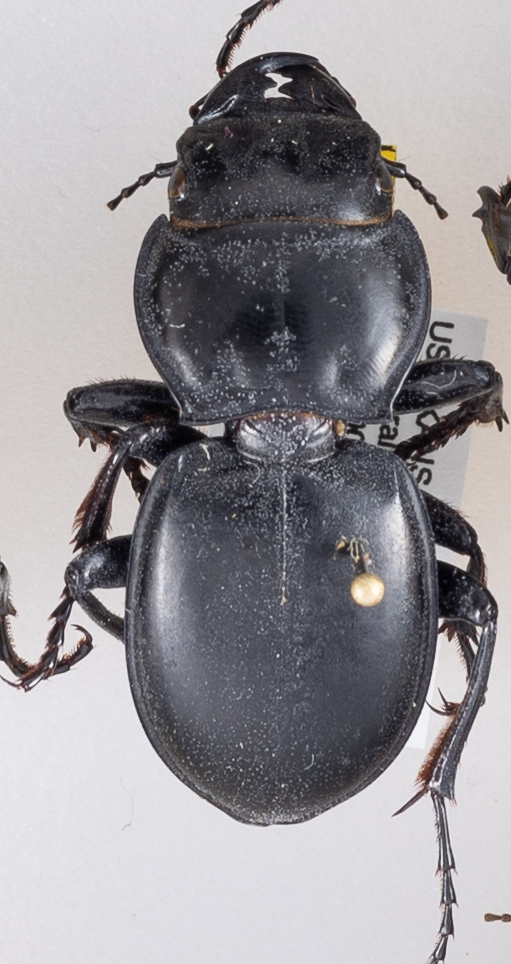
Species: Pasimachus californicus
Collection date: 2015-08-17
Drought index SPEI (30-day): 0.318
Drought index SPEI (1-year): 0.454
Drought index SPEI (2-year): -0.27